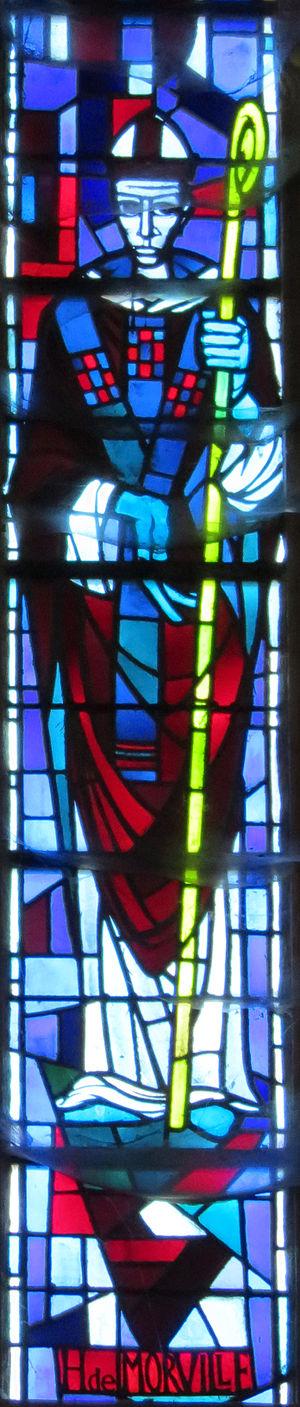
Hugues de Morville, évêque de Coutances (1208-1238), principal restaurateur de la cathédrale.
Hugues de Morville ou Hugues Néret est un prélat français du Moyen Âge, qui fut évêque de Coutances de 1208 à 1238.